Denis Napthine

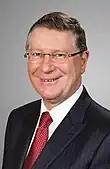
Napthine in 2013

Denis Vincent Napthine (born 6 March 1952) is an Australian former politician and veterinarian who served as the 47th premier of Victoria from 2013 to 2014. He held office as the leader of the Victorian division of the Liberal Party of Australia (LPA) and was a member of the Victorian Legislative Assembly (MLA) for the district of Portland from 1988 to 2002, before transferring to that of South-West Coast from 2002 to 2015.